Hans Christian Andersen

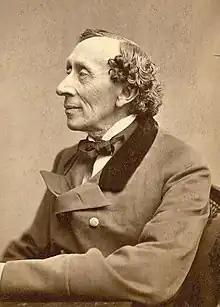
Andersen in 1869

Hans Christian Andersen (2 April 1805 – 4 August 1875) was a Danish author. Although a prolific writer of plays, travelogues, novels, and poems, he is best remembered for his literary fairy tales.